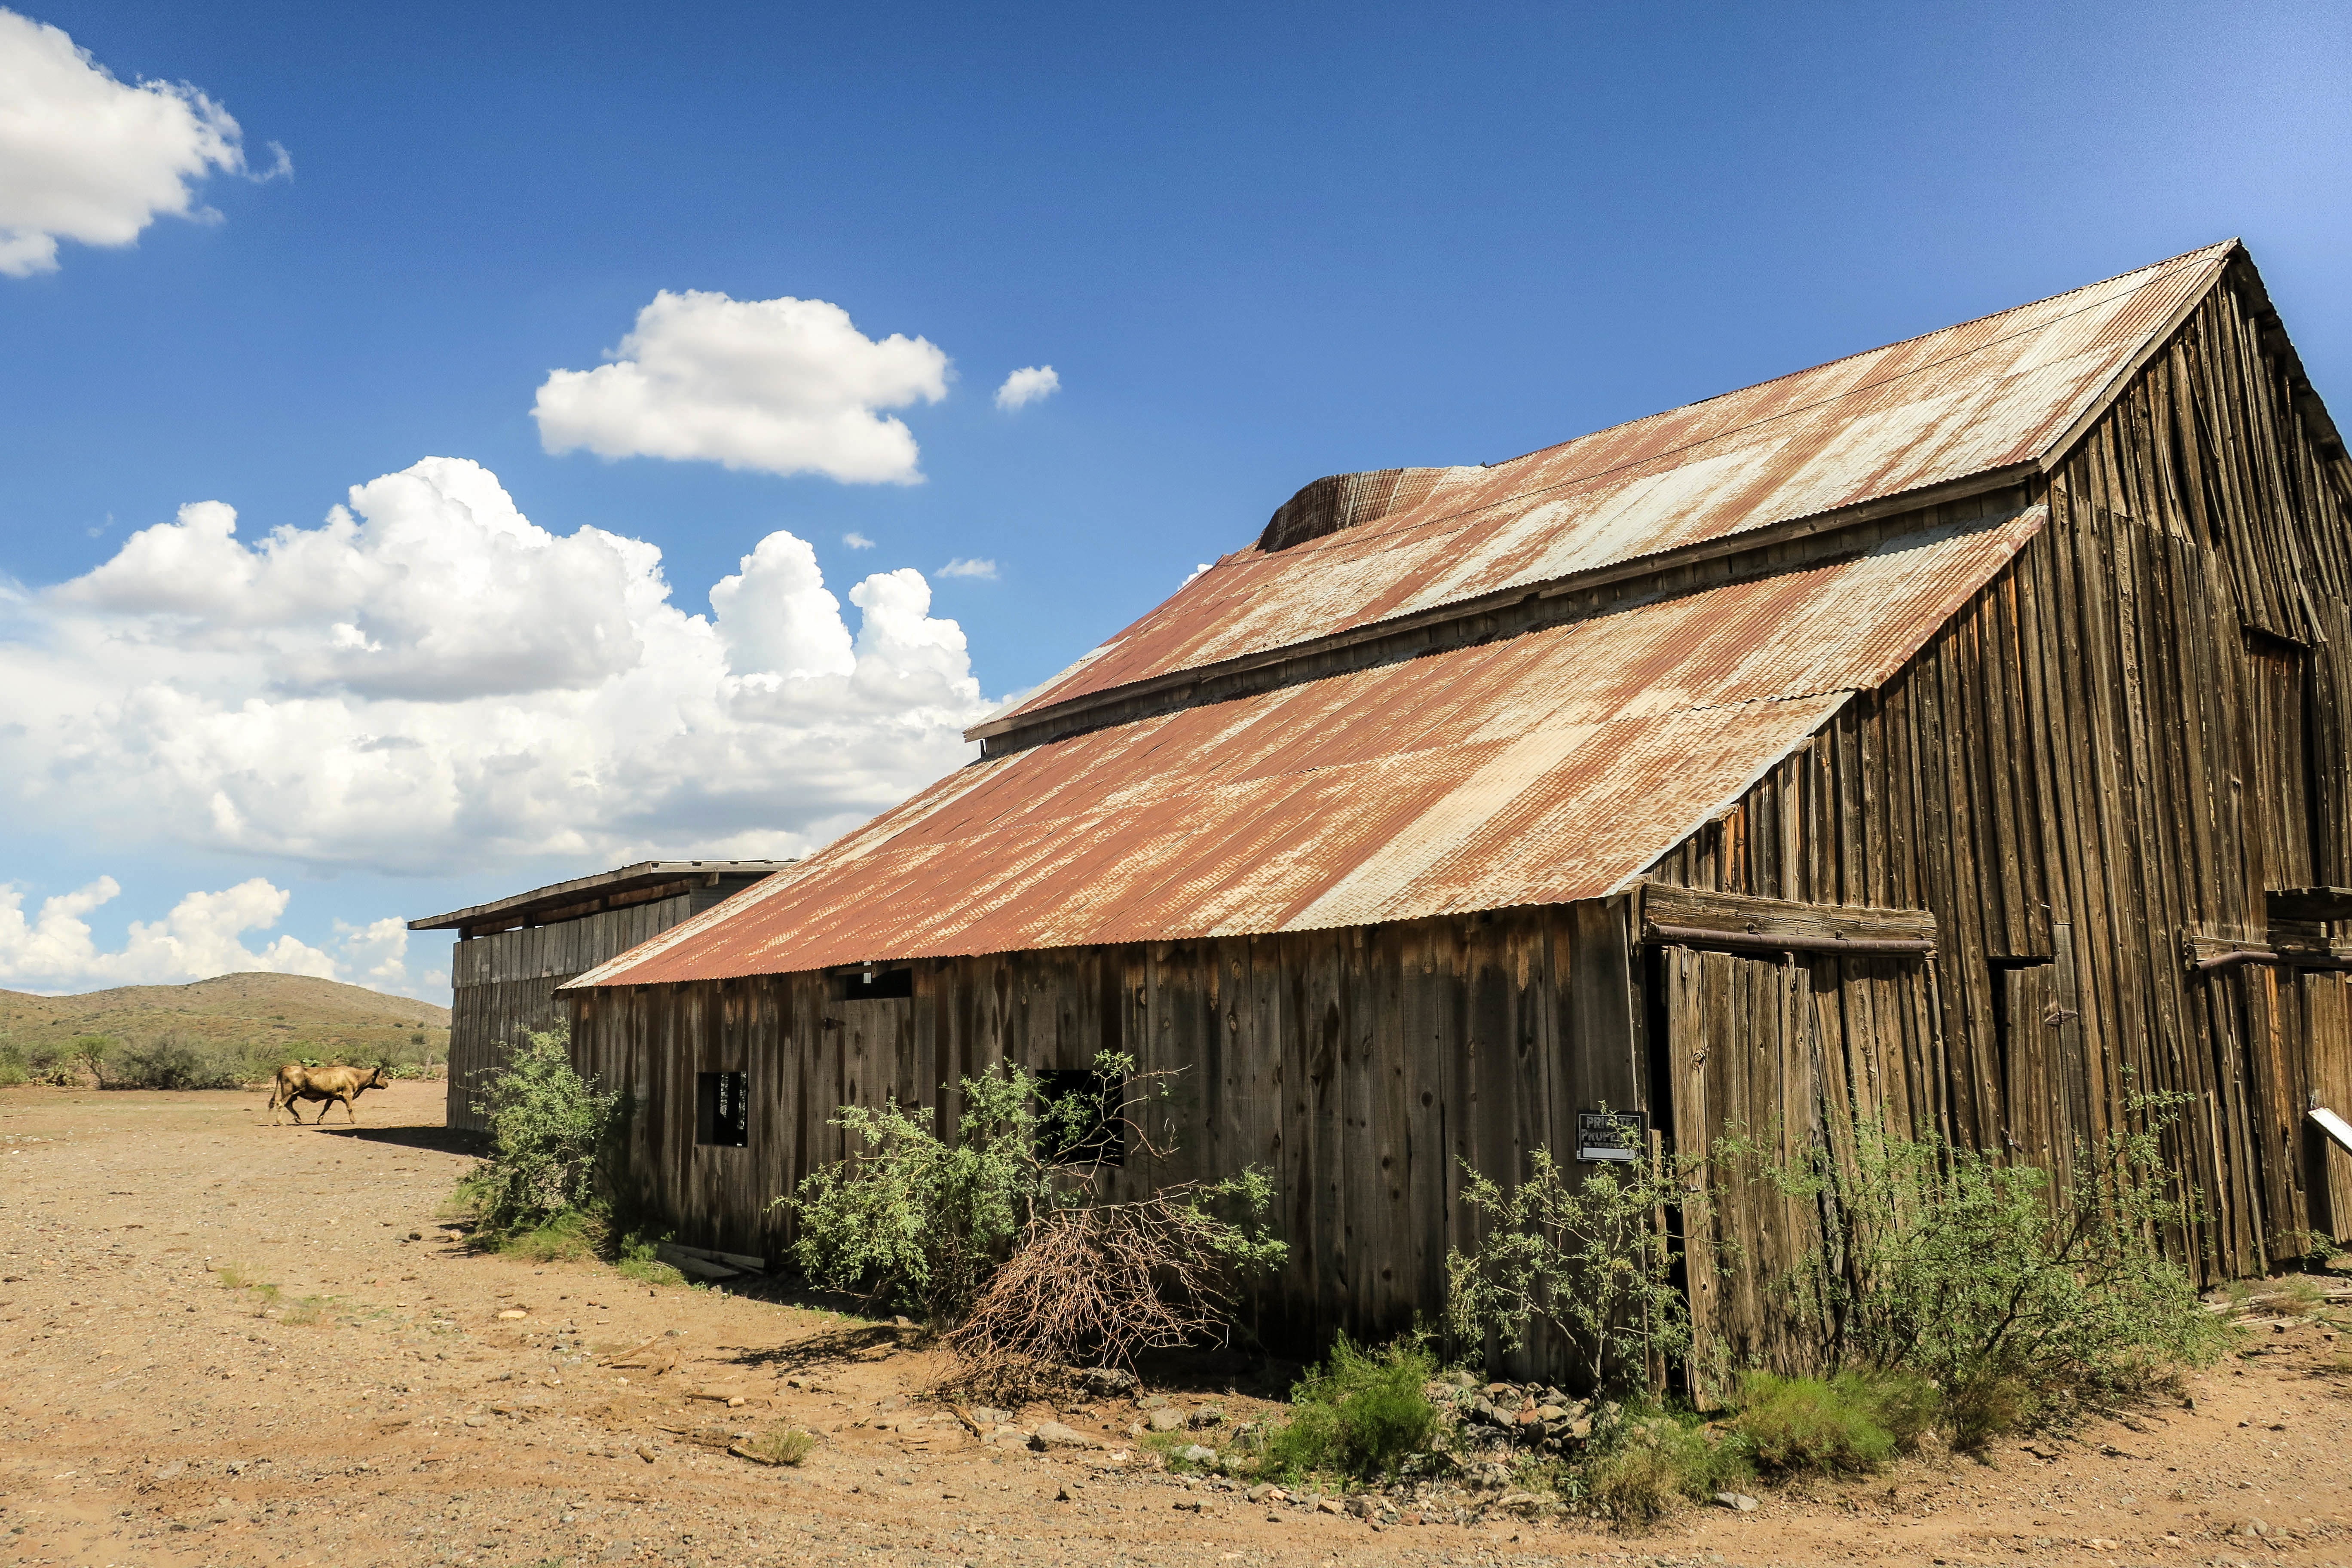
wood, farm, house, building, barn, shed, hut, village, shack, log cabin, rural area